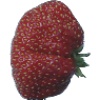
Label: strawberry_wedge